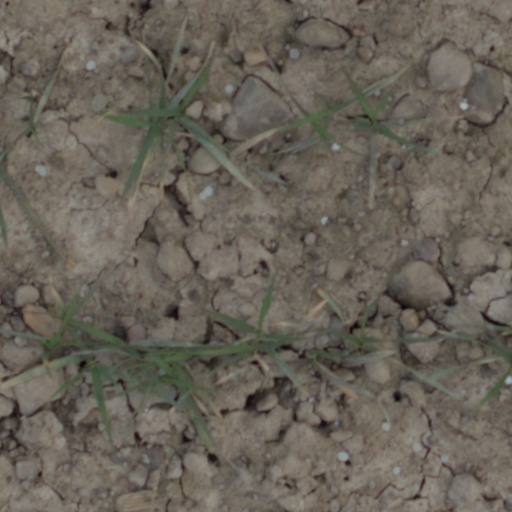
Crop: wheat